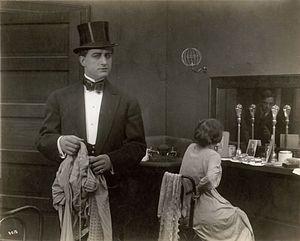
Francis Xavier Bushman est un acteur et réalisateur américain né le 10 janvier 1883 à Baltimore dans le Maryland et mort le 23 août 1966 à Pacific Palisades en Californie.